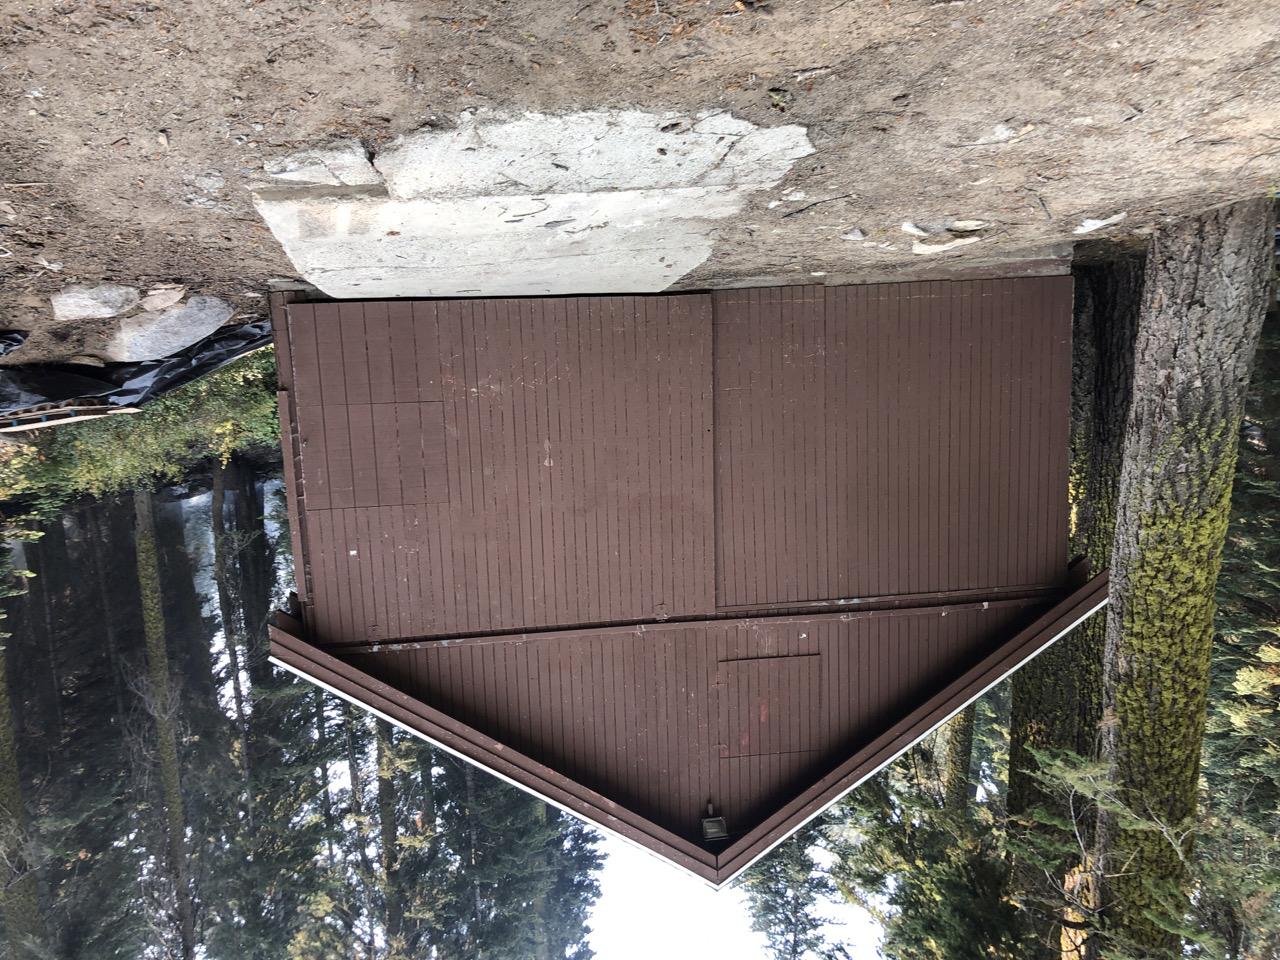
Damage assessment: no_damage